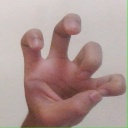
अक्षर: छ